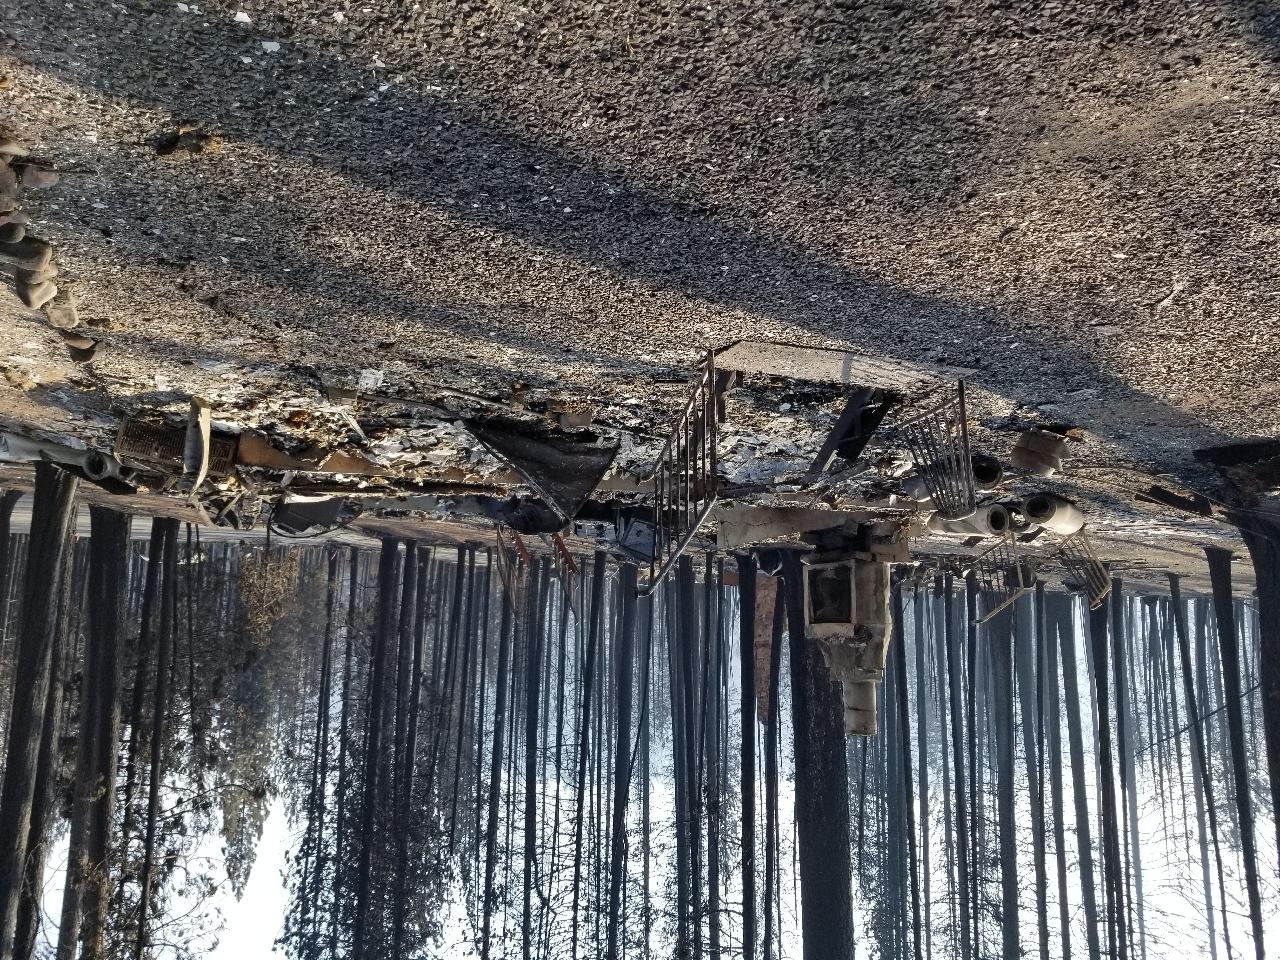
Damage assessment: destroyed